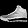
Label: Sneaker